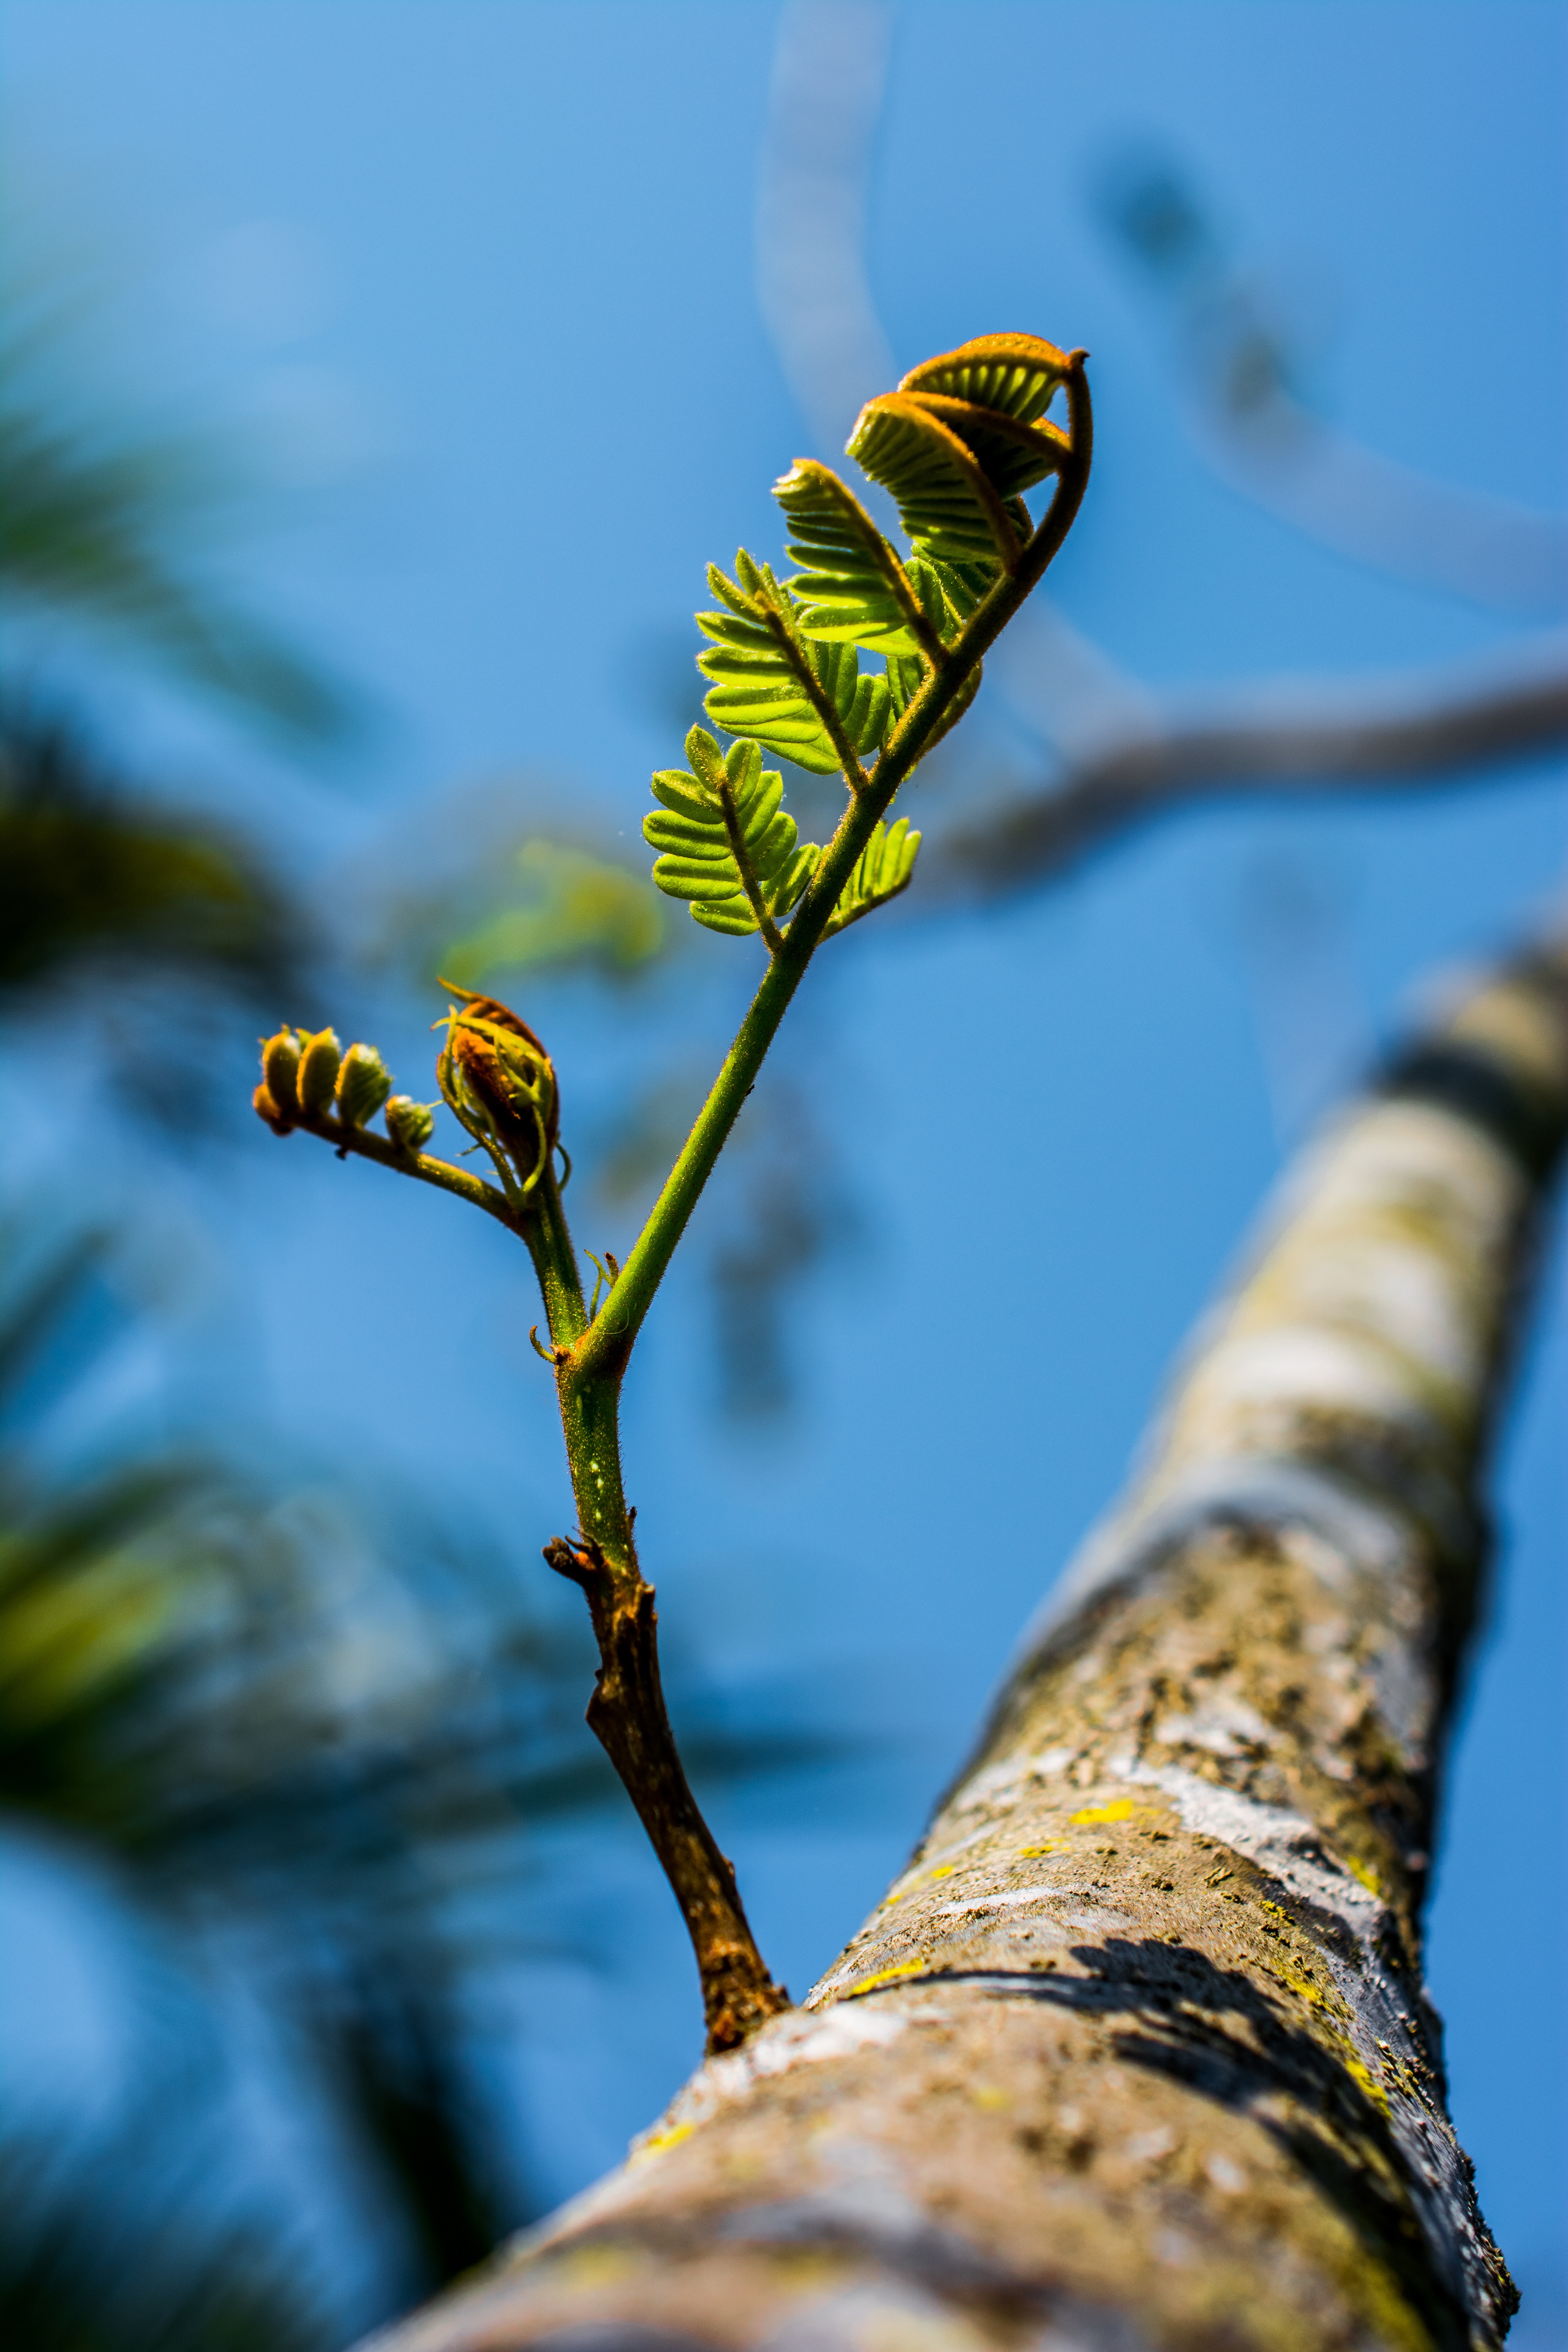
tree, nature, grass, branch, plant, photography, sunlight, leaf, flower, spring, green, insect, autumn, botany, butterfly, yellow, flora, fauna, invertebrate, twig, close up, branches, bud, macro photography, young drove, plant stem, woody plant, moths and butterflies